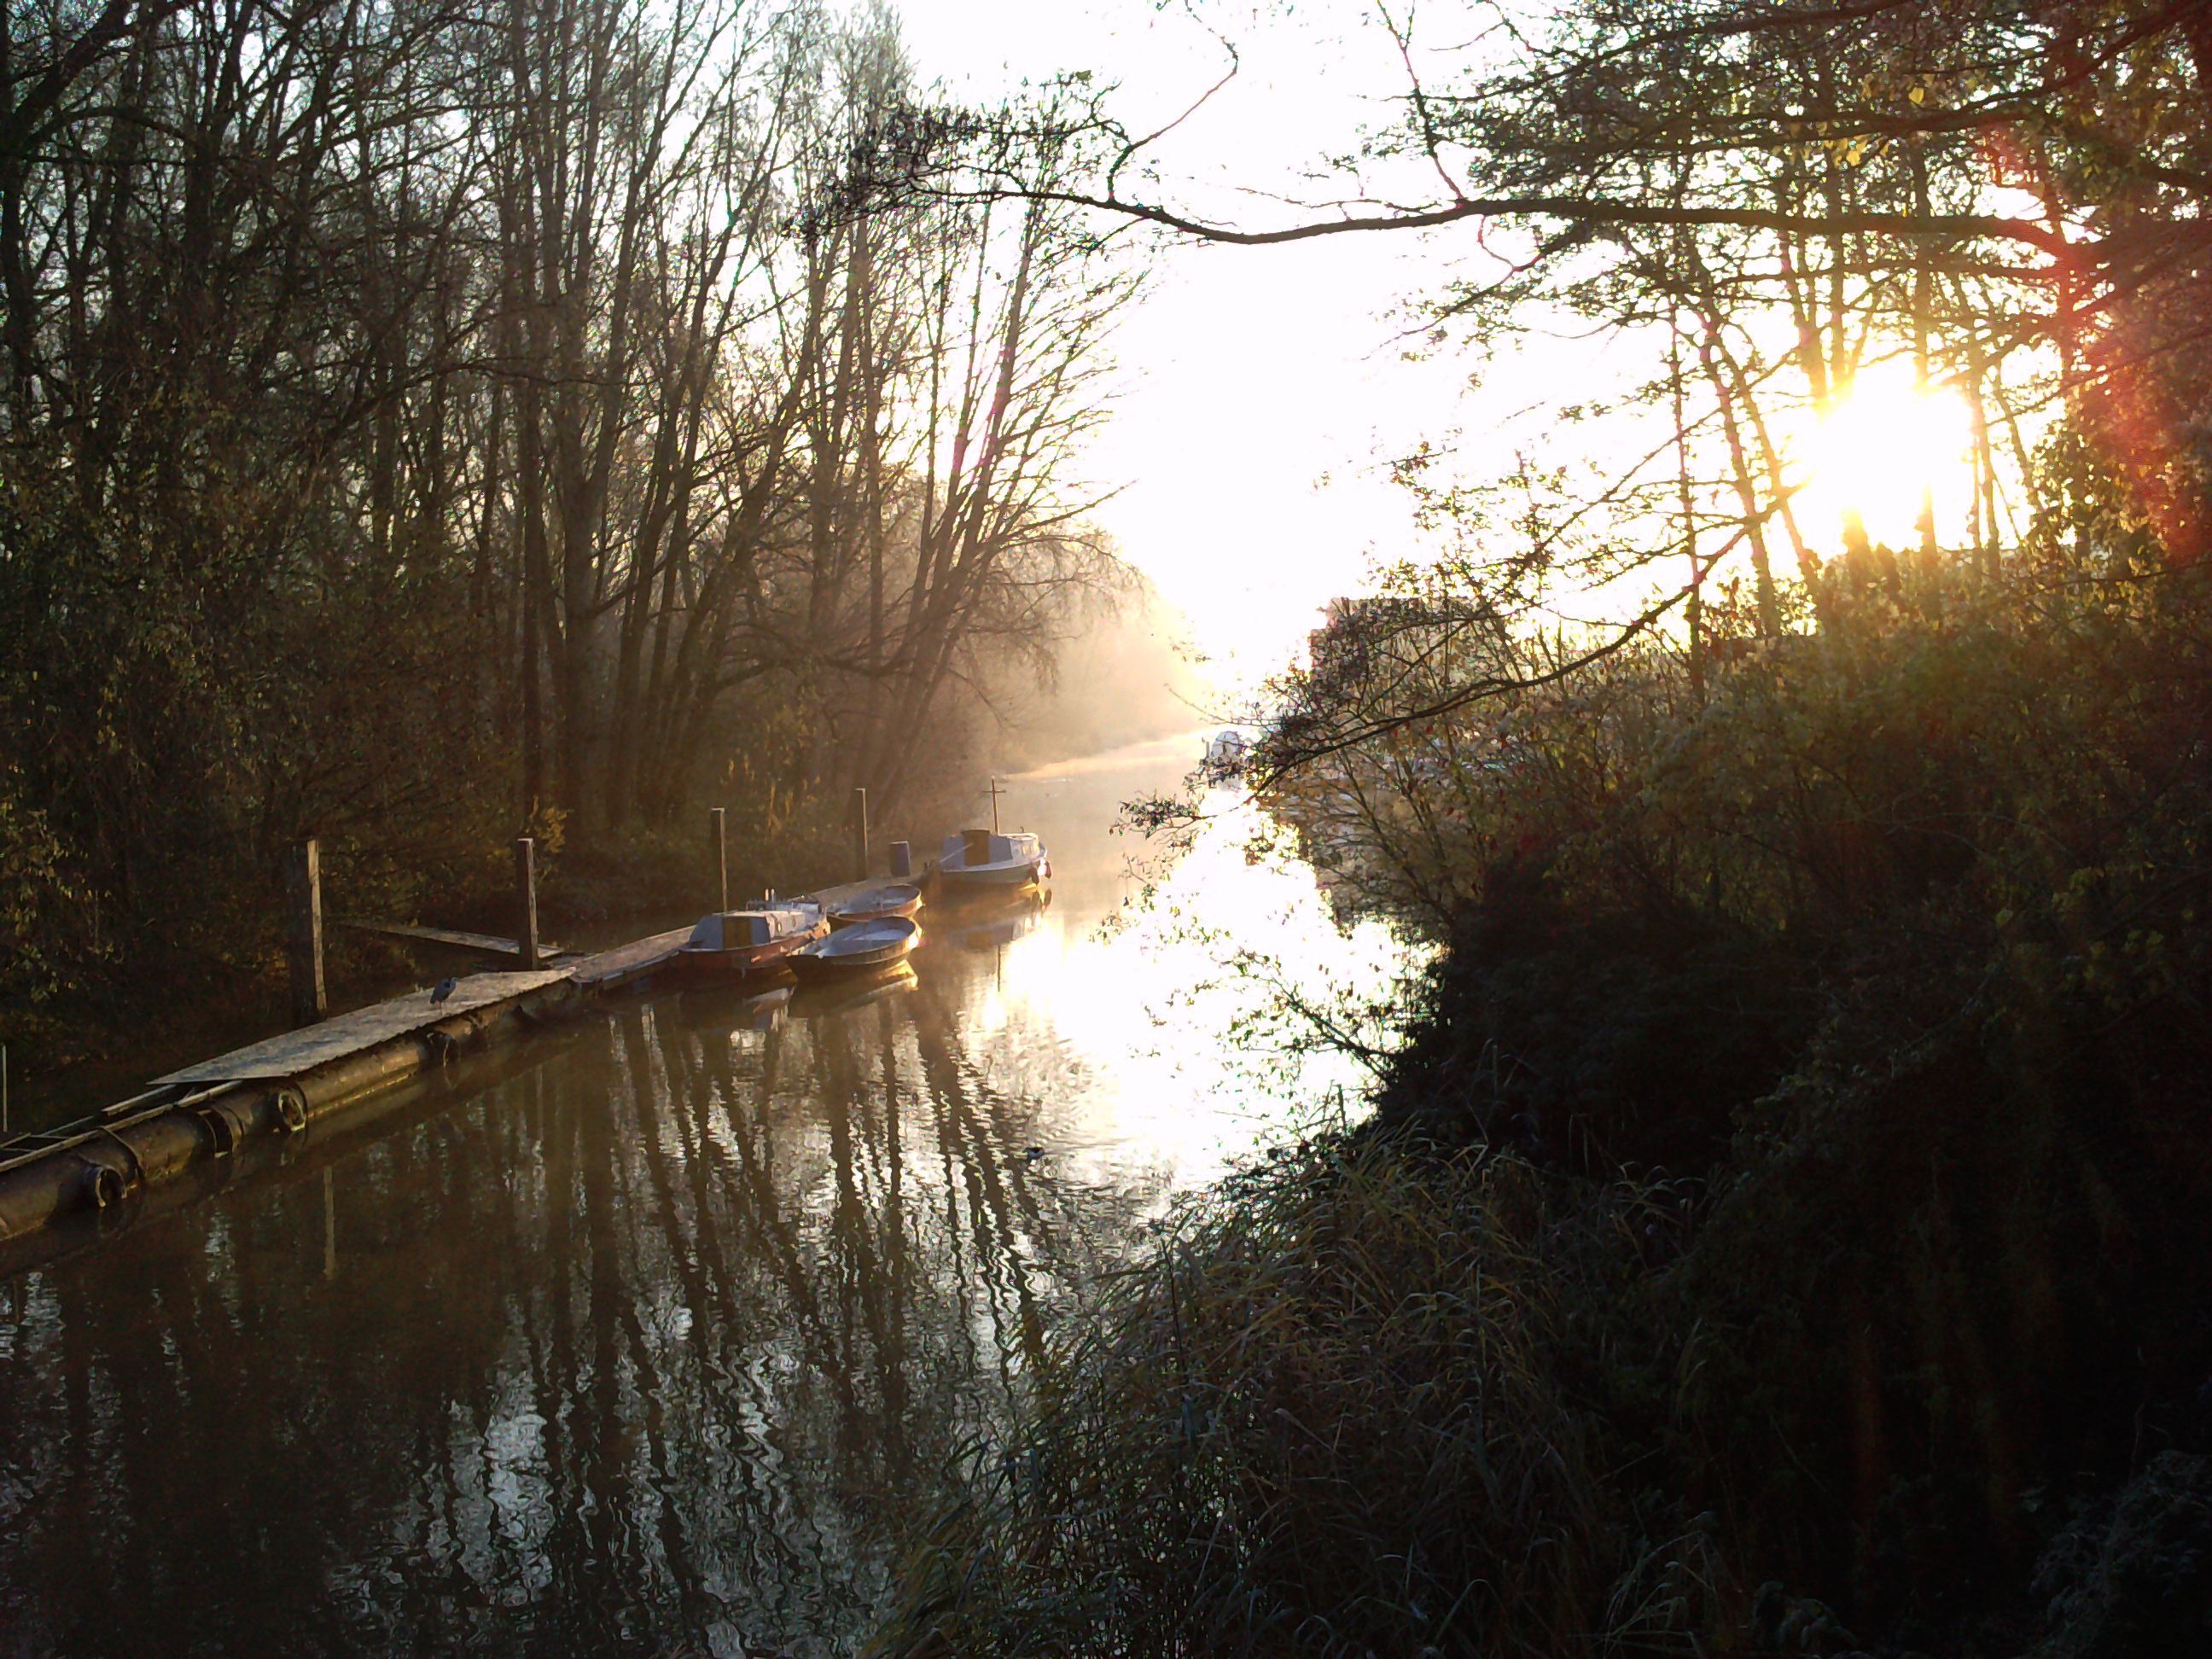
tree, water, nature, outdoor, wilderness, light, sun, photography, sunlight, morning, lake, river, canal, photo, evening, reflection, vehicle, autumn, nikon, waterway, hdr, art, holland, nederland, netherlands, dutch, outdoorphotography, picture, photograph, backlight, fotos, foto, fotografie, kunst, paulvandevelde, pdvandevelde, padagudaloma, natuurfotografie, dordrecht, nederlandinfotos, tegenlicht, evenementenfotografie, ochtendgloren, zonsopkomst, pvdvfotografie, pdvandeveldedordrecht, nederlandsefotografie, dutchphotogaraphy, totallydutch, fotografienederland, hollandsefotografie, fotografieholland, wantij, landschapfotografie, vlij, vandevelde, badenpowellbrug, atmospheric phenomenon